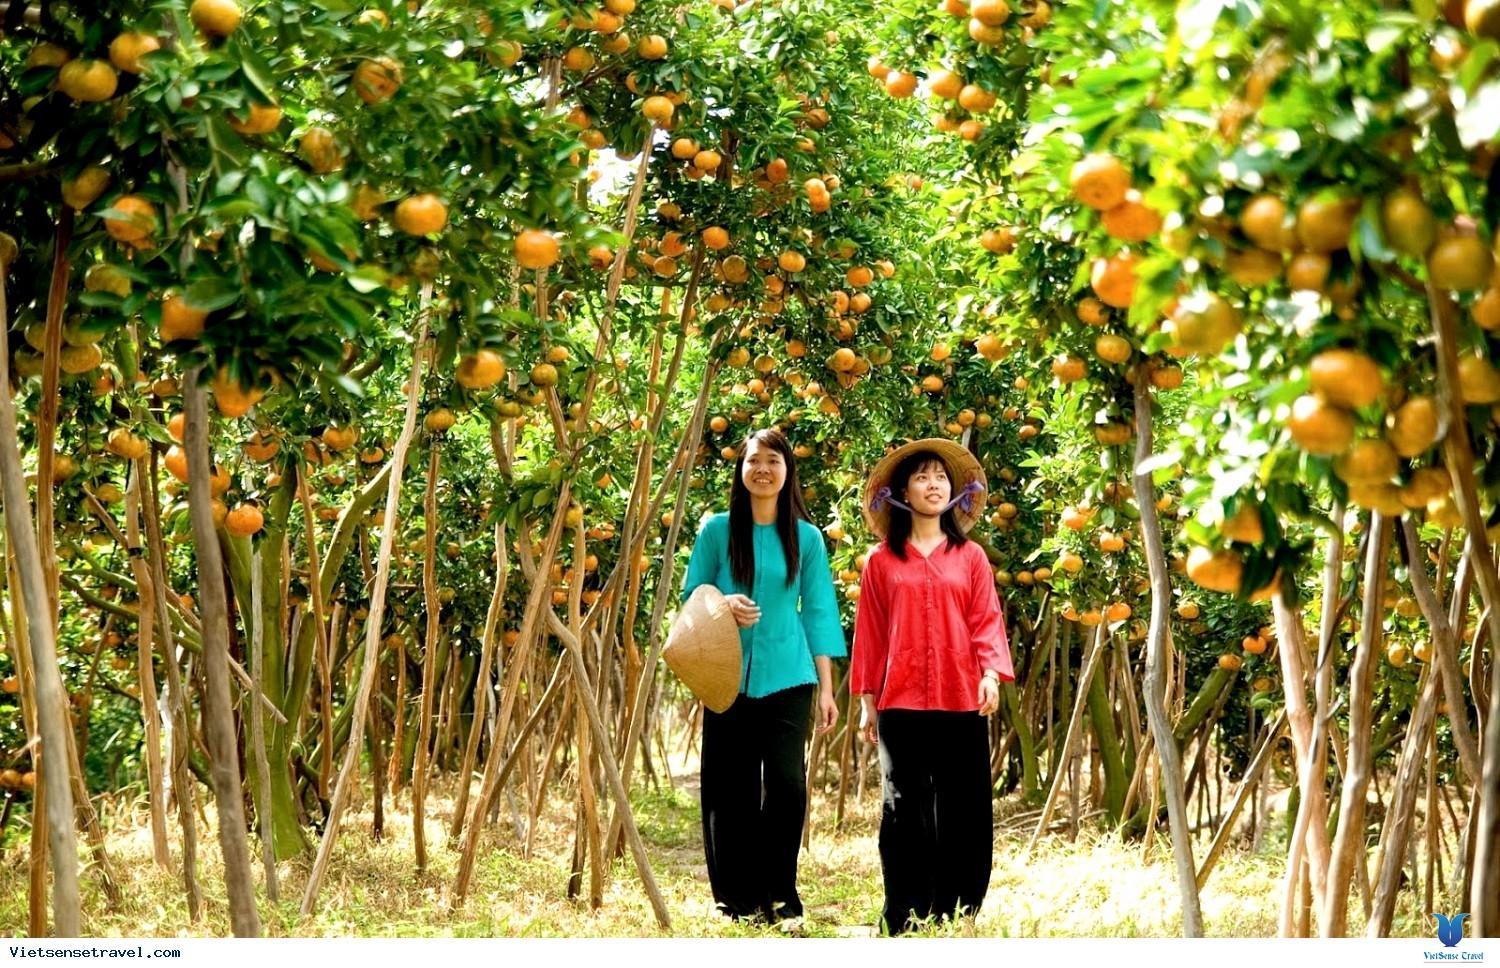
cô gái đang cầm nón lá mặc áo màu xanh dương